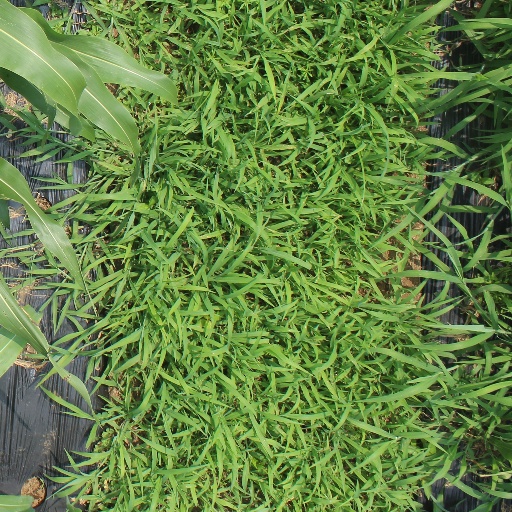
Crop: sorghum